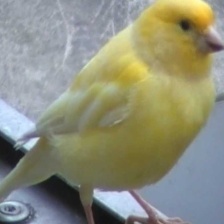
Species: CANARY
Scientific name: SERINUS CANARIA DOMESTICA